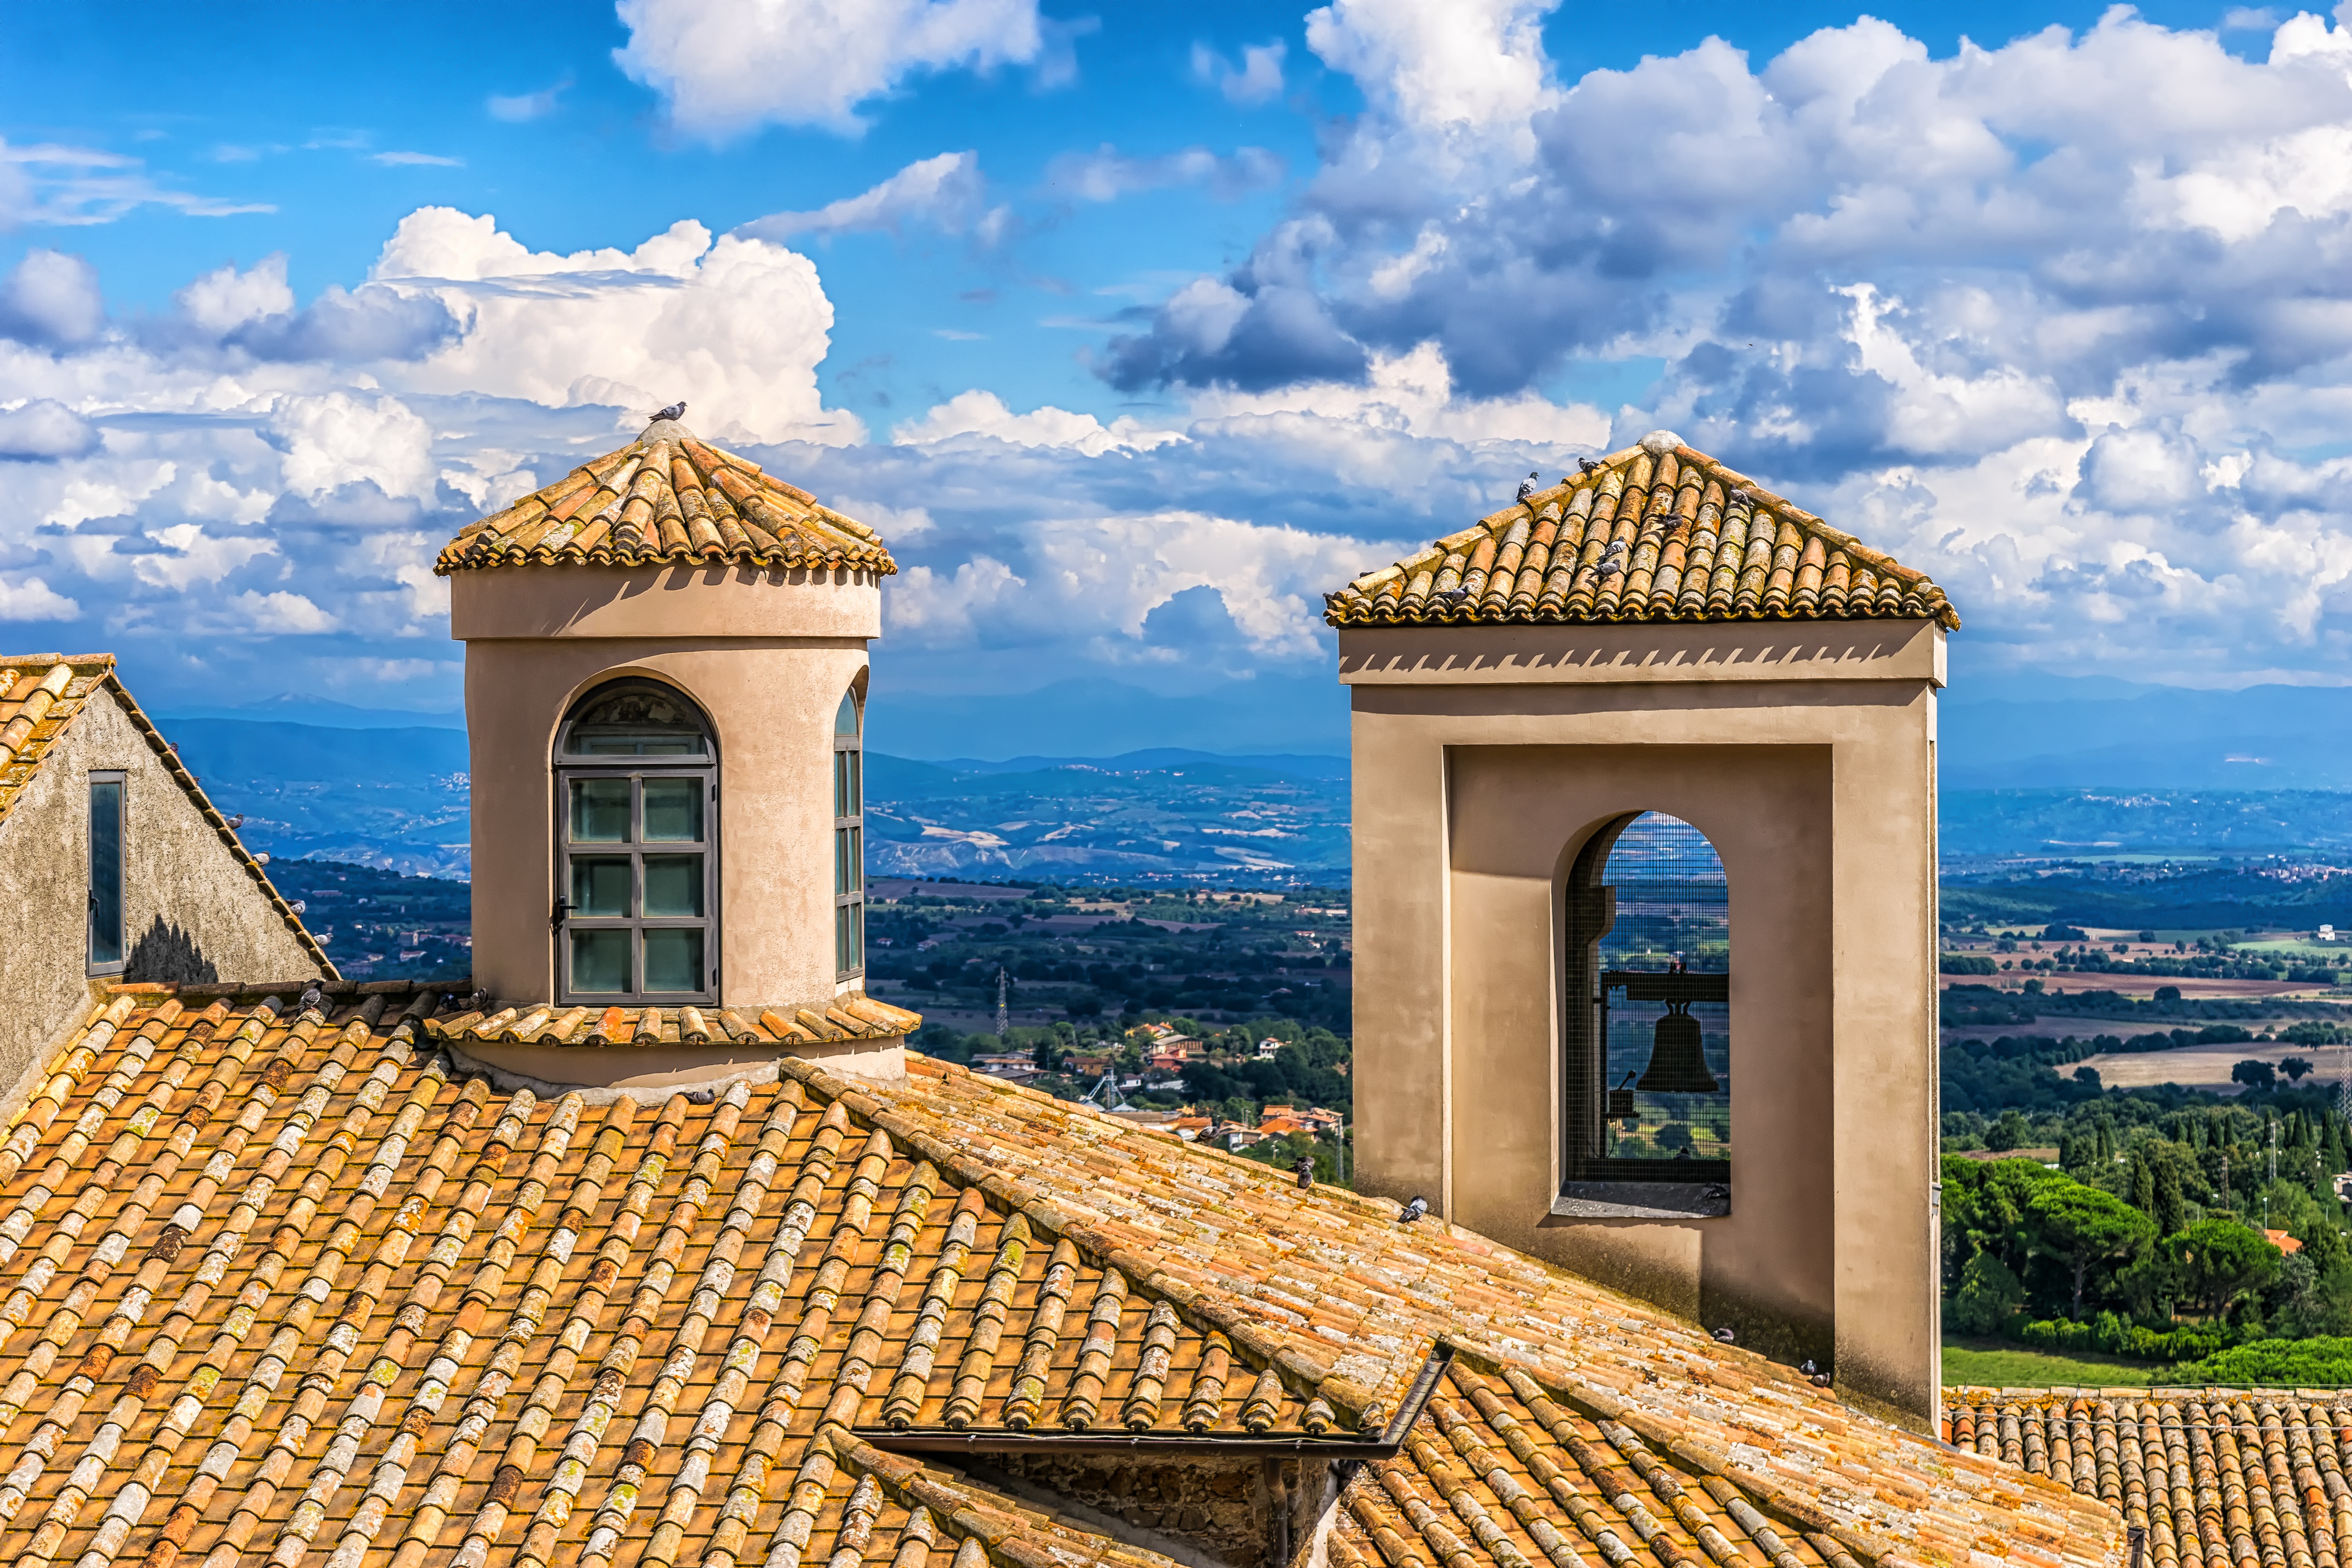
nature, architecture, sky, roof, building, palace, home, vacation, travel, bell, mediterranean, red, tower, holiday, romantic, landmark, italy, facade, tile, tourism, brick, birds, clouds, temple, picturesque, dove, roofs, ancient history